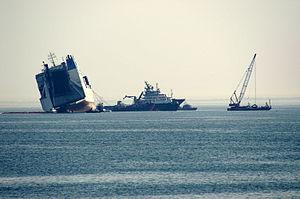
Le Rokia Delmas échoué vu de La Couarde-sur-Mer.
L’agence européenne pour la sécurité maritime, opérationnelle depuis 2003, contribue à renforcer le système global de sécurité maritime dans les eaux communautaires, de manière à réduire les risques d'accident maritime, de pollution par les navires et de décès en mer.
Le Rokia Delmas est un porte-conteneurs battant pavillon panaméen de 185 mètres de long.
La réparation navale est, en général, le processus consistant à réparer la structure du navire à la suite de dégâts causés par un abordage, un échouage, etc., ou à la suite d'une usure normale causée par des frictions ou la corrosion. Cependant, elle reprend aussi le processus consistant à modifier un navire.
L’Abeille Bourbon est un remorqueur d'intervention, d'assistance et de sauvetage français, navire-jumeau de l'Abeille Liberté, long de 80 mètres avec une force de traction de 200 tonnes, 12 hommes d'équipage, conçu par l'architecte naval norvégien Sigmund Borgundvaag et construit par Kleven Maritim. Il est baptisé le 13 avril 2005 par Jacques de Chateauvieux en présence de Bernadette Chirac, sa marraine. Il est basé à Brest et assure la sécurité maritime du rail d'Ouessant.